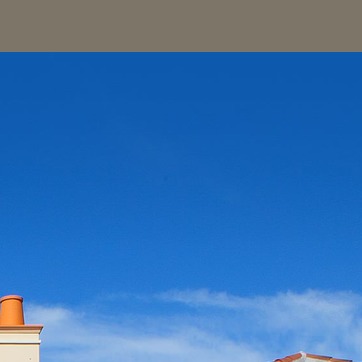
Material: sky